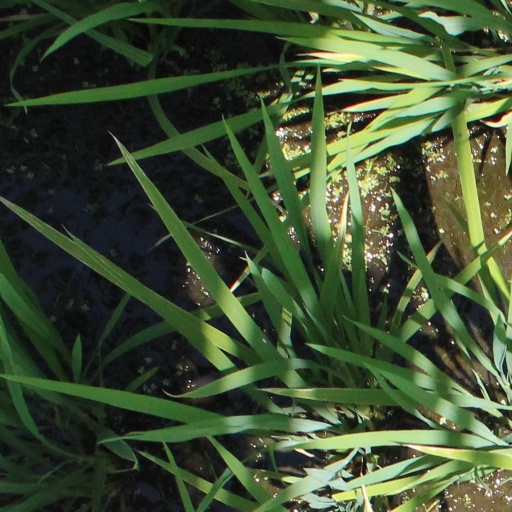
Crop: rice